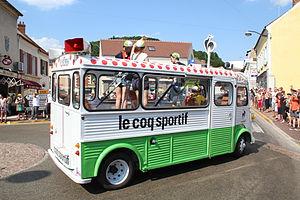
Passage de la caravane du Tour de France 2013 à Saint-Rémy-lès-Chevreuse en France Camera location48°